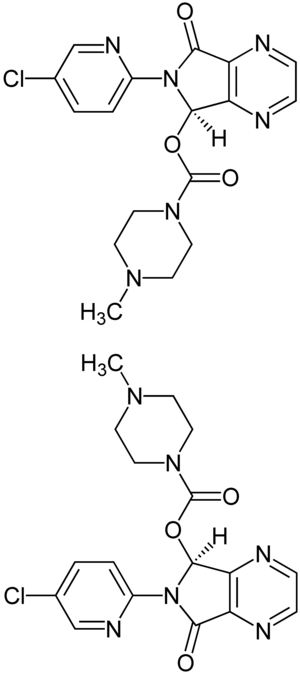
La zopiclone est un hypnotique de la famille chimique des cyclopyrrolones, apparenté aux benzodiazépines. Elle est commercialisée notamment sous le nom d'Imovane. La zopiclone possède des propriétés hypnotiques, sédatives, anxiolytiques, myorelaxantes et amnésiantes.